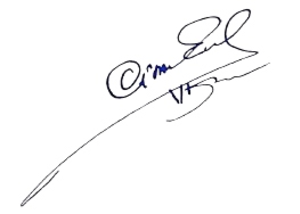
Emil Cioran
Emil Cioran var en rumænsk filosof og essayist, som levede i Frankrig.